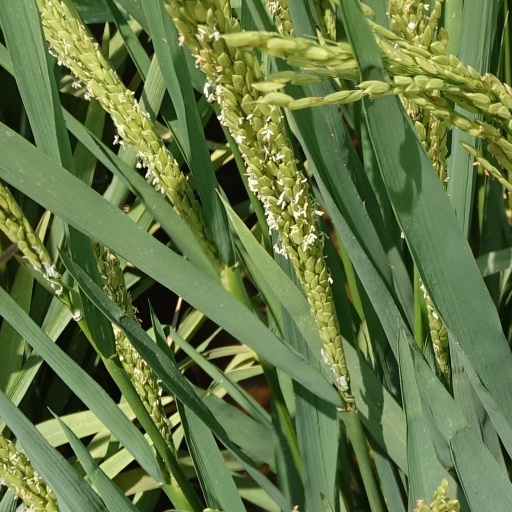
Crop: rice